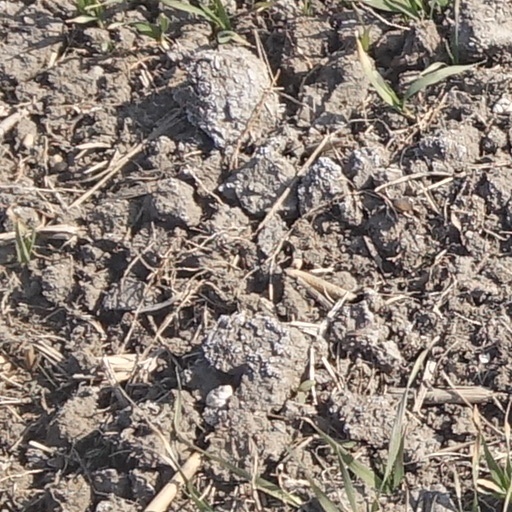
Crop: wheat